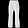
Label: Trouser